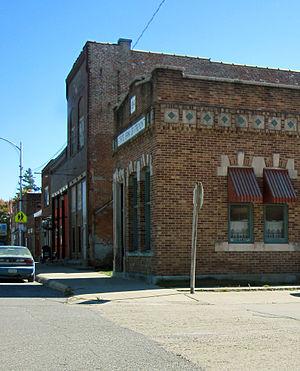
Fremont est une ville du comté de Mahaska, en Iowa, aux États-Unis. Elle est incorporée le 14 mars 1883.